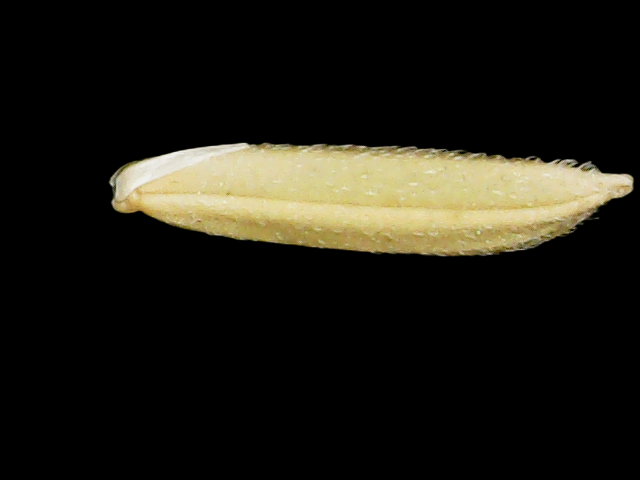
Rice variety: Binadhan20